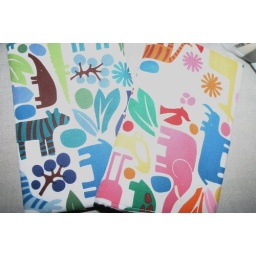
Burping cloth in blue or pink print. Cloth diaper on back